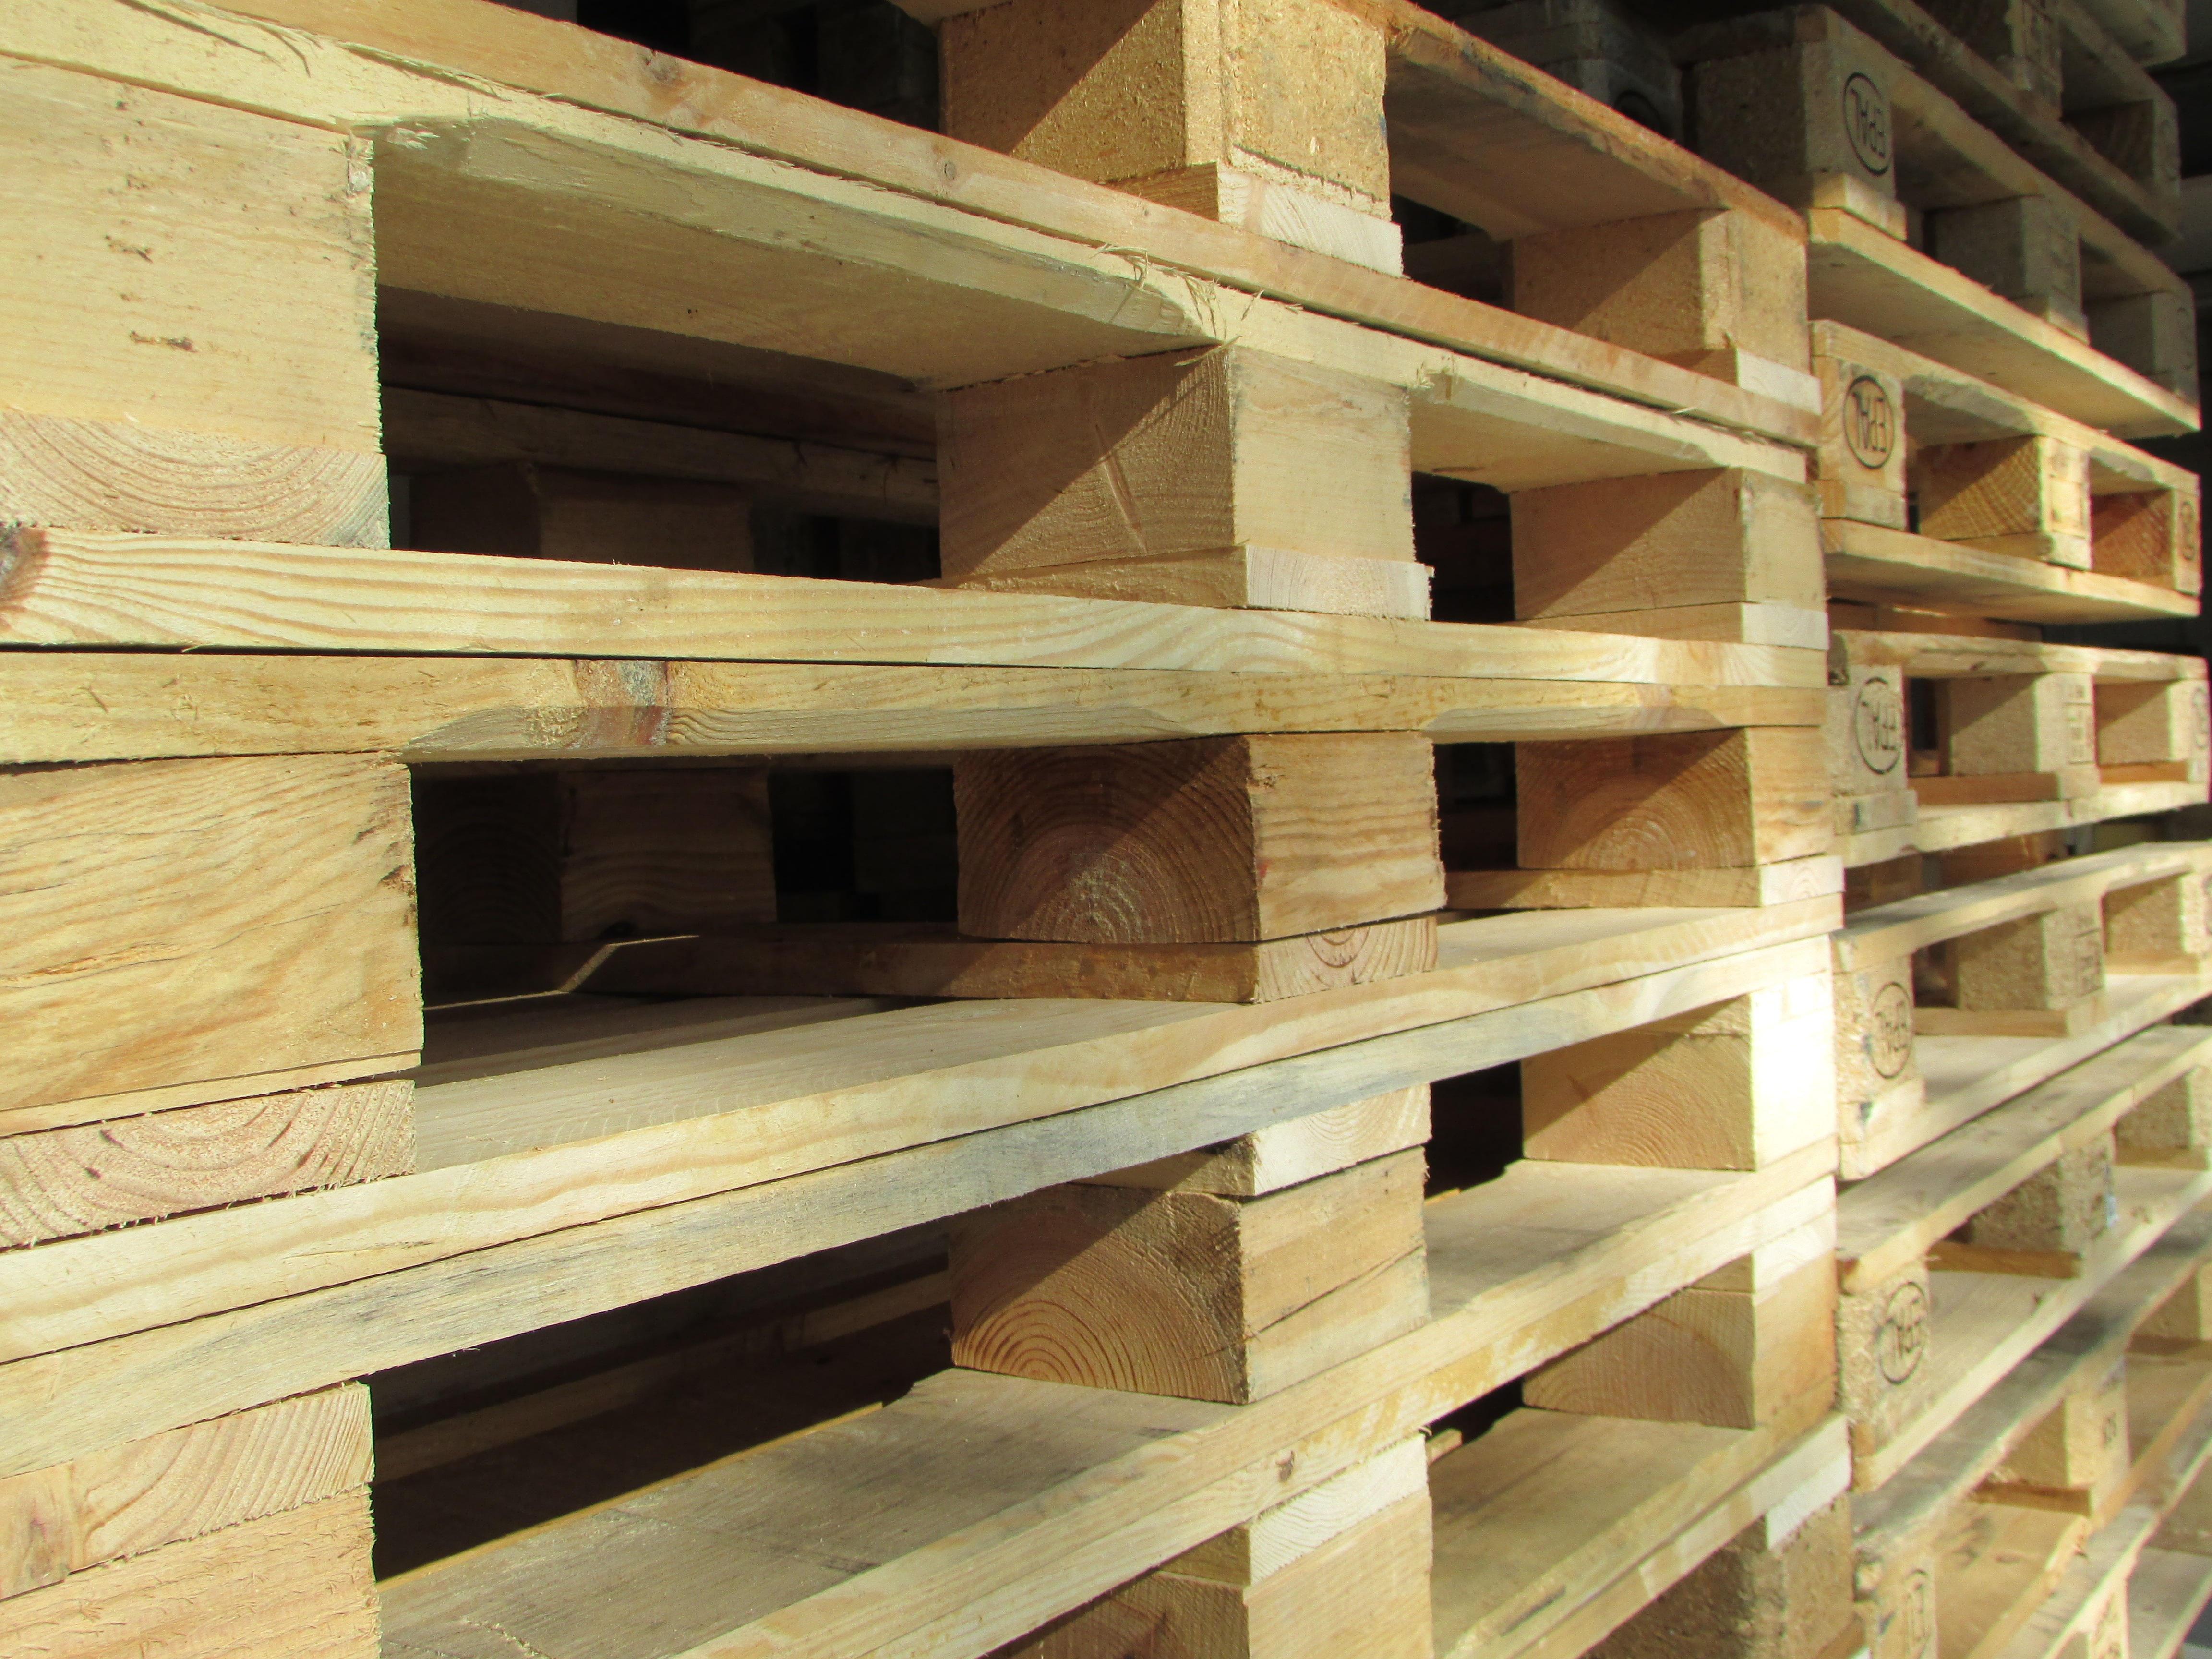
structure, wood, floor, perspective, beam, shelf, furniture, lumber, palette, design, hardwood, stairs, plywood, man made object